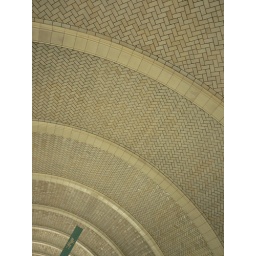
The lions in the lion house weren't really that interesting.